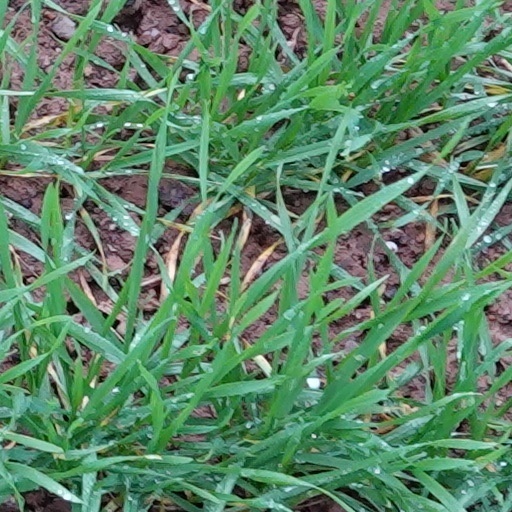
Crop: wheat